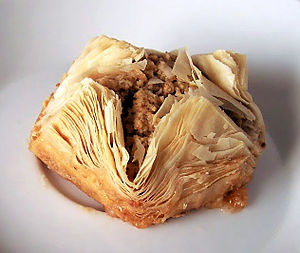
Filodej
Ret med filodej
Filodej er flager af usyrnet meldej, som bruges i retter fra Balkan og Mellemøsten. Filodej er lavet af hvedemel, vand, lidt olie og raki eller hvid eddike. I nogle desserter bruges også æggeblommer.